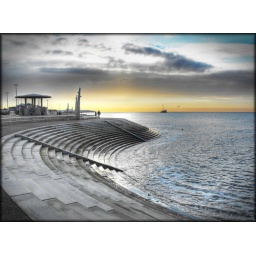
Gorgeous yellow sky over the sea, Cleveleys, just up the coast from Blackpool